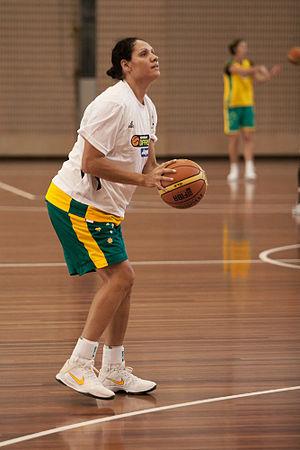
Rohanee Cox, née le 23 août 1980, est une joueuse australienne de basket-ball.